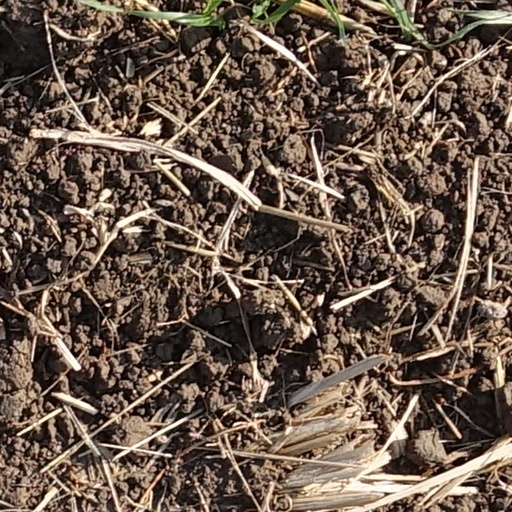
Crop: wheat